Sky position (RA, Dec in degrees): 174.712, 19.601
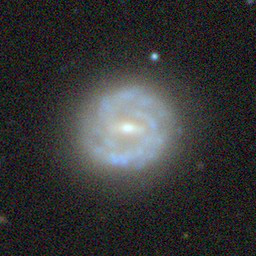
Galaxy morphology: Barred Spiral Galaxies